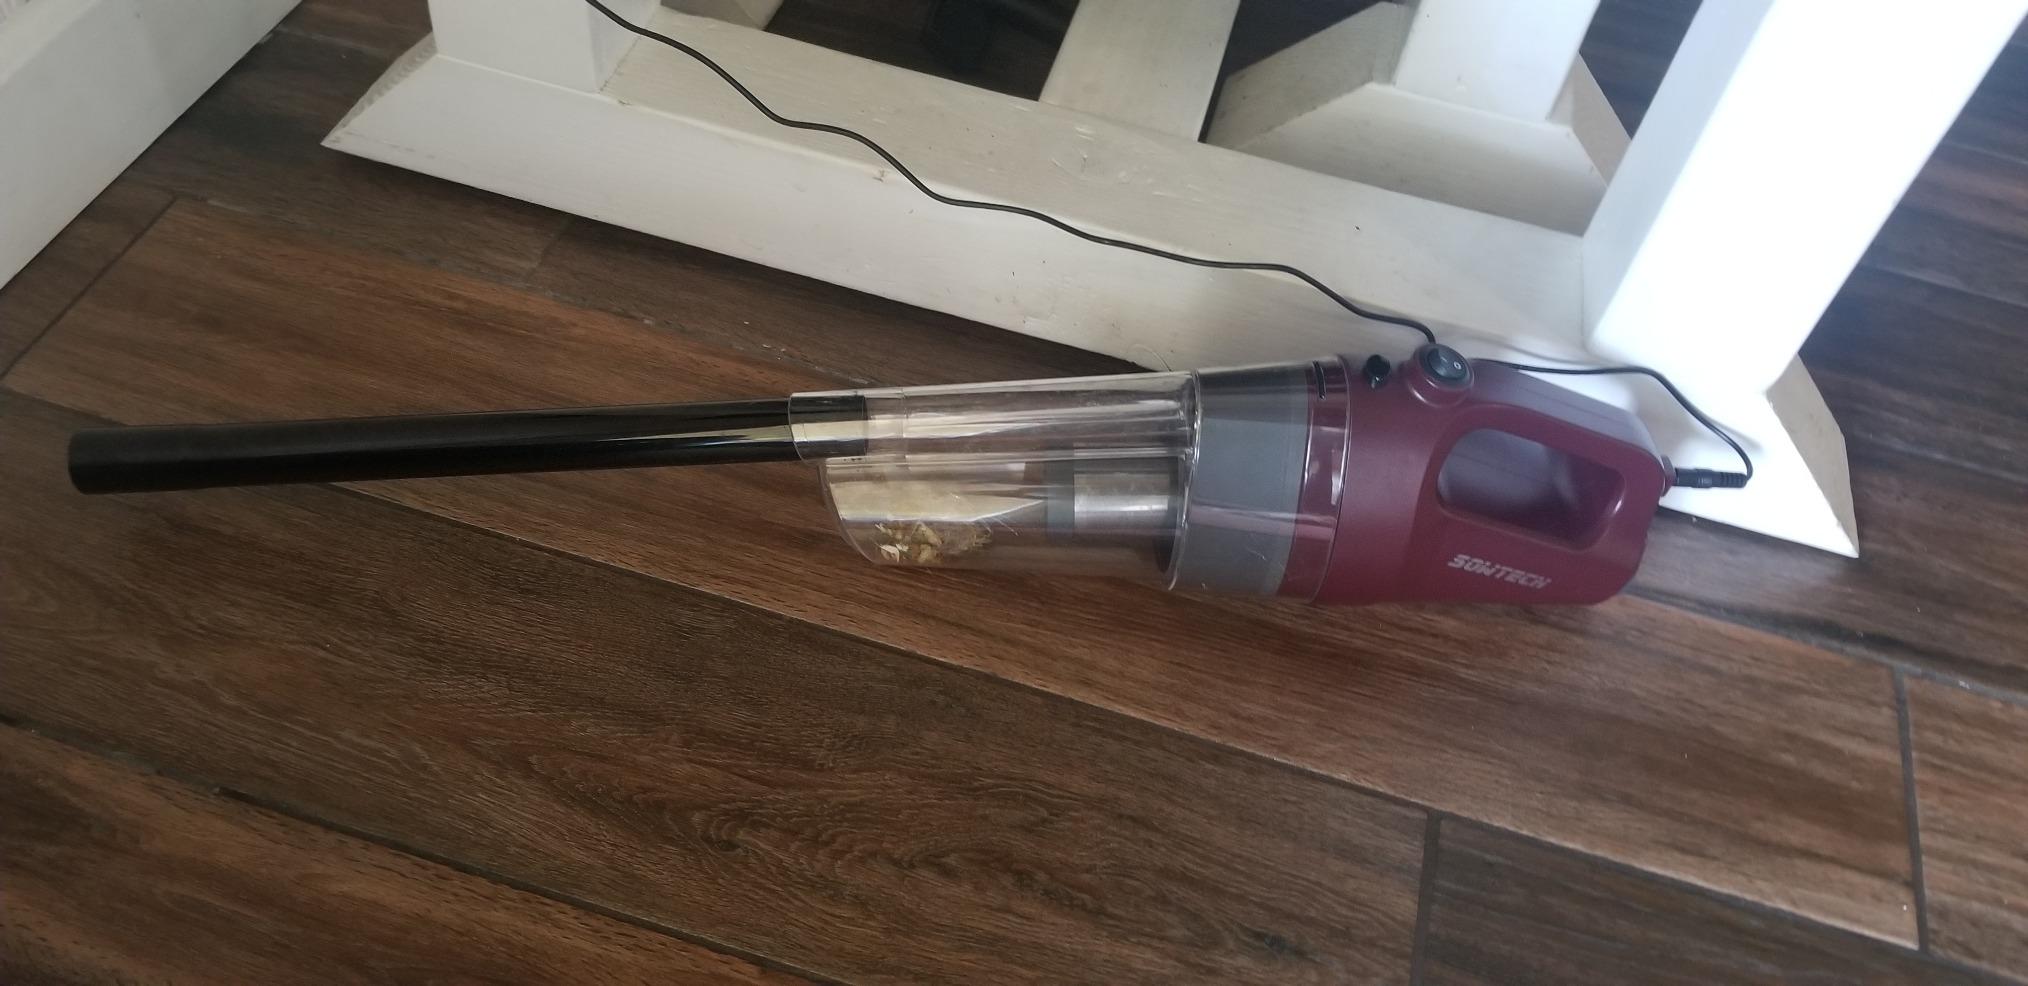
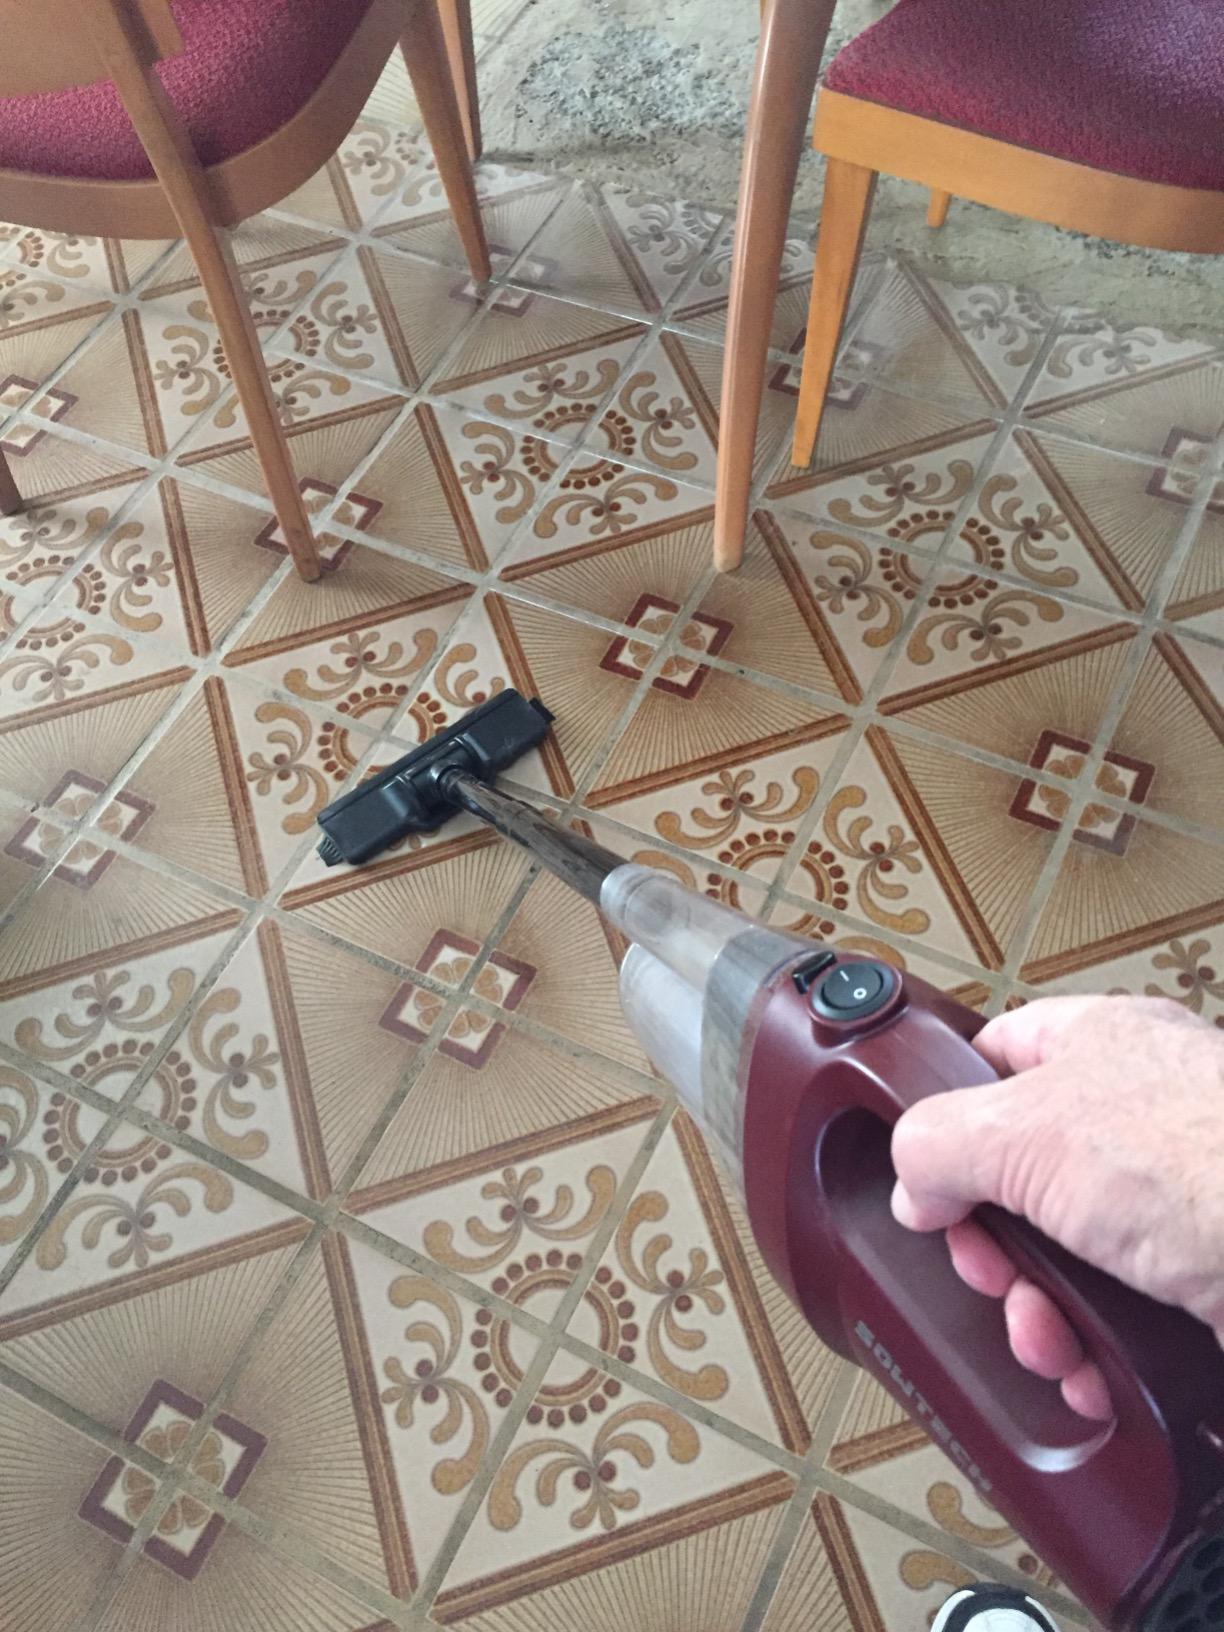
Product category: items_vacuum
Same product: yes